Baba O'Riley

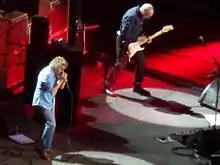
The Who performing "Baba O'Riley" live at Manchester Arena in 2014. Roger Daltrey, left, is playing harmonica during the song's climactic outro. Pete Townshend, right, is playing guitar.

"Baba O'Riley" appears at No. 159 on "Rolling Stone"s list of "The 500 Greatest Songs of All Time". The song is in the Rock and Roll Hall of Fame as one of the 500 Songs That Shaped Rock and Roll. The band Pearl Jam regularly plays a cover of the song during concerts, and a readers' poll in "Rolling Stone" awarded this cover as #8 in their "Greatest Live Cover Songs". In 2012, "Paste" ranked the song number two on their list of the 20 greatest Who songs, and in 2022, "Rolling Stone" ranked the song number six on their list of the 50 greatest Who songs.